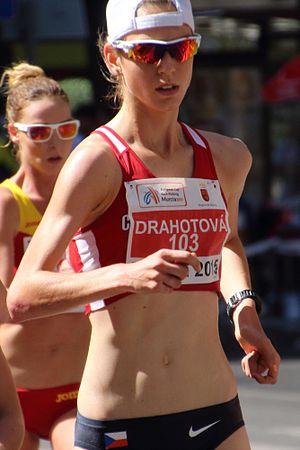
Anežka Drahotová est une sportive tchèque, spécialiste de la marche et du cyclisme sur route. Sa sœur jumelle, Eliška, pratiquement également les deux disciplines. Sur 20 km marche, elle remporte deux médailles aux championnats d'Europe : une en bronze en 2014 à Zurich, et une en argent en 2018 à Berlin.